Dumitru Dan

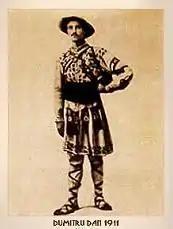
Globe-trotter Dumitru Dan, in Romanian national costume, 1911

Dumitru (Demetre) Dan (14 July 1890 – 4 December 1978) was a Romanian geographer, professor of geography, and globe-trotter. He was best known for his fabricated tale about walking around the world.